Trial by combat

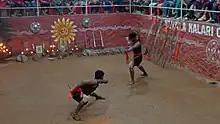
Kalaripayattu combat

In the 15th century in the Malabar region of India, the same Kalaripayattu competition was held by the Thiyya caste, who are the Chekavars. A special kind of fighter called a chekvar was engaged to duel another chekavar on behalf of two opposing rulers to prevent the explosion of a blood feud. For this two chekavar fight each other in an arena for the king and die. For this they used sword and parija. When one of the chekavar defeated or killed the other in the public duel called the ankam, the two parties considered the matter closed without either having spilled any of their own blood. Kalaripayattu, the most ancient and important form of India, was practiced in Kerala. Its origins date back to the 12th century. Unniyarcha, Aromal Chekavar and others were warriors of Chekavar lineage. It was during their period that kalaripayattu spread widely in southern Kerala.